Freshwater mollusc

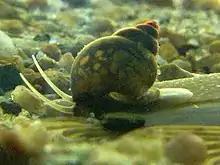
"Bithynia tentaculata", a small freshwater gastropod in the family Bithyniidae

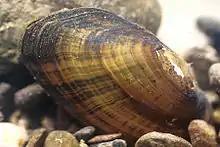
Freshwater bivalve "Alasmidonta raveneliana"

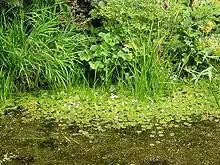
A freshwater habitat: a shallow ditch in Germany

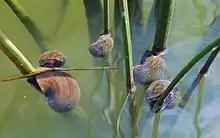
"Pomacea insularum", an apple snail

Freshwater molluscs are those members of the phylum Mollusca which live in freshwater habitats, both lotic (flowing water) such as rivers, streams, canals, springs, and cave streams (stygobite species) and lentic (still water) such as lakes, ponds (including temporary or vernal ponds), and ditches.